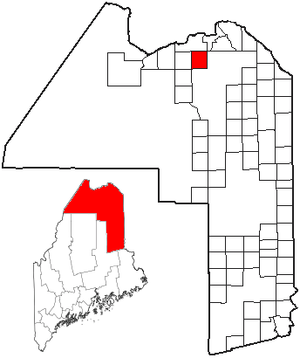
New Canada est une ville située dans l’État américain du Maine, dans le comté d’Aroostook.